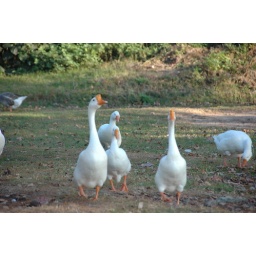
the noisy honkin' birds on the beach seem to be in charge of the entire feathered community.